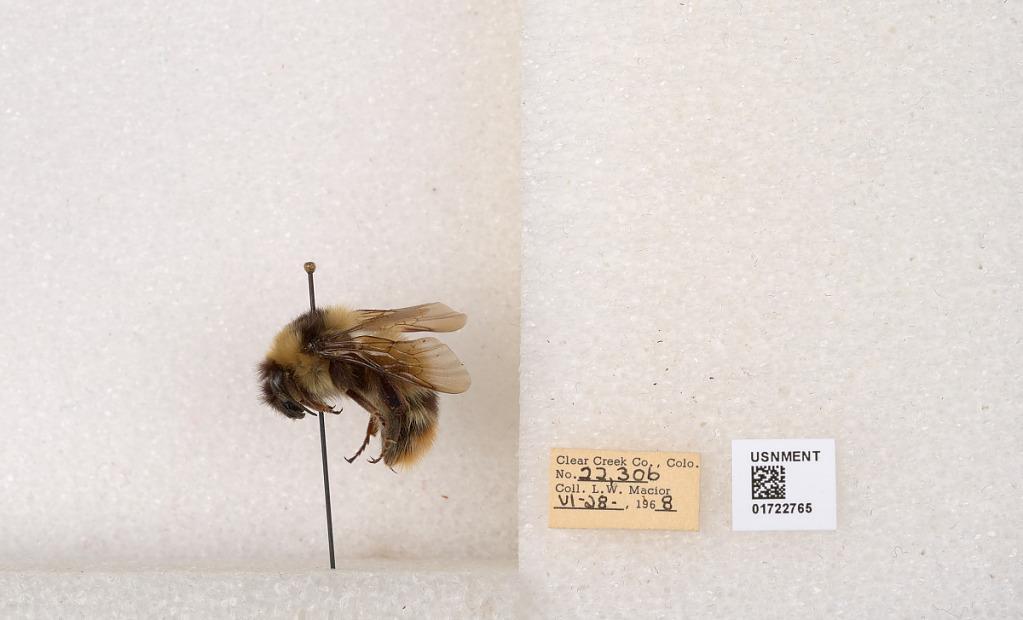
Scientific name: Bombus kirbyellus
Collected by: L. Macior
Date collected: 1968-6-28
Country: United States
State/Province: Colorado
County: Clear Creek
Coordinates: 39.6891, -105.644